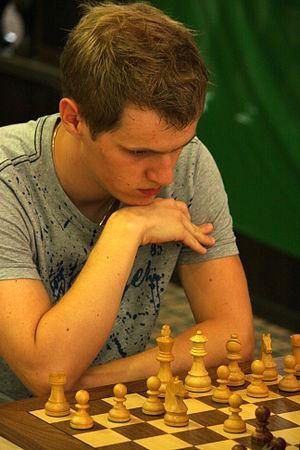
Luka Lenič est un joueur d'échecs slovène né le 11 mai 1988 à Ljubljana. Grand maître international depuis 2007, il a remporté le championnat de Slovénie en 2008, 2009, 2010 et 2013.